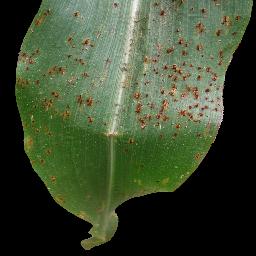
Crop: corn
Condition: (maize)_common_rust